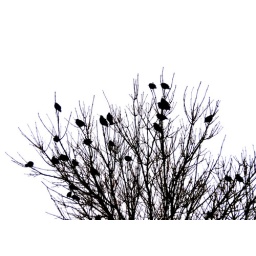
All of these birds were gathered in the tree outside Cracker Barrel on Christmas Eve morning.